Miami Valley Council

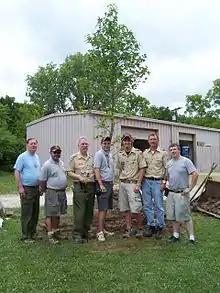
A tree was planted commemorating the 50th anniversary of Woodland Trails. Former campers and staff alumni stand in the foreground.

In 2000, the Miami Valley Council sold approximately of the original property to the Ohio Department of Natural Resources to form the Woodland Trails Wildlife Area. This transaction provided a solid financial foundation, allowing the council to rebuild its endowment fund and to retain ownership of Cricket Holler Scout Camp in Dayton. With the repairs to the spillway complete, Mystic Lake was filled once again and reestablished as Four Eagles Lake to honor the benefactors responsible for the donations to the repair efforts. In 2002, a new climbing and rappelling tower was constructed, spearheaded by Miami Lodge #495 of the Order of the Arrow. In 2002, the Wilbur Shoup Activity Center was donated by Dayton Power and Light, serving as a central meeting place in camp during the summer season. The camp celebrated its 50th anniversary in the summer of 2009 with the motto "Fifty Years of Service".